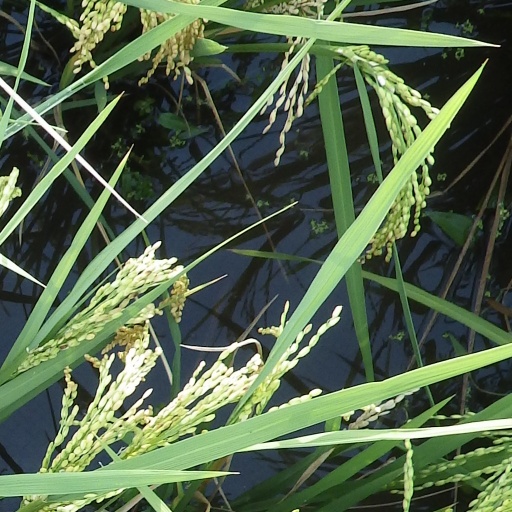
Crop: rice